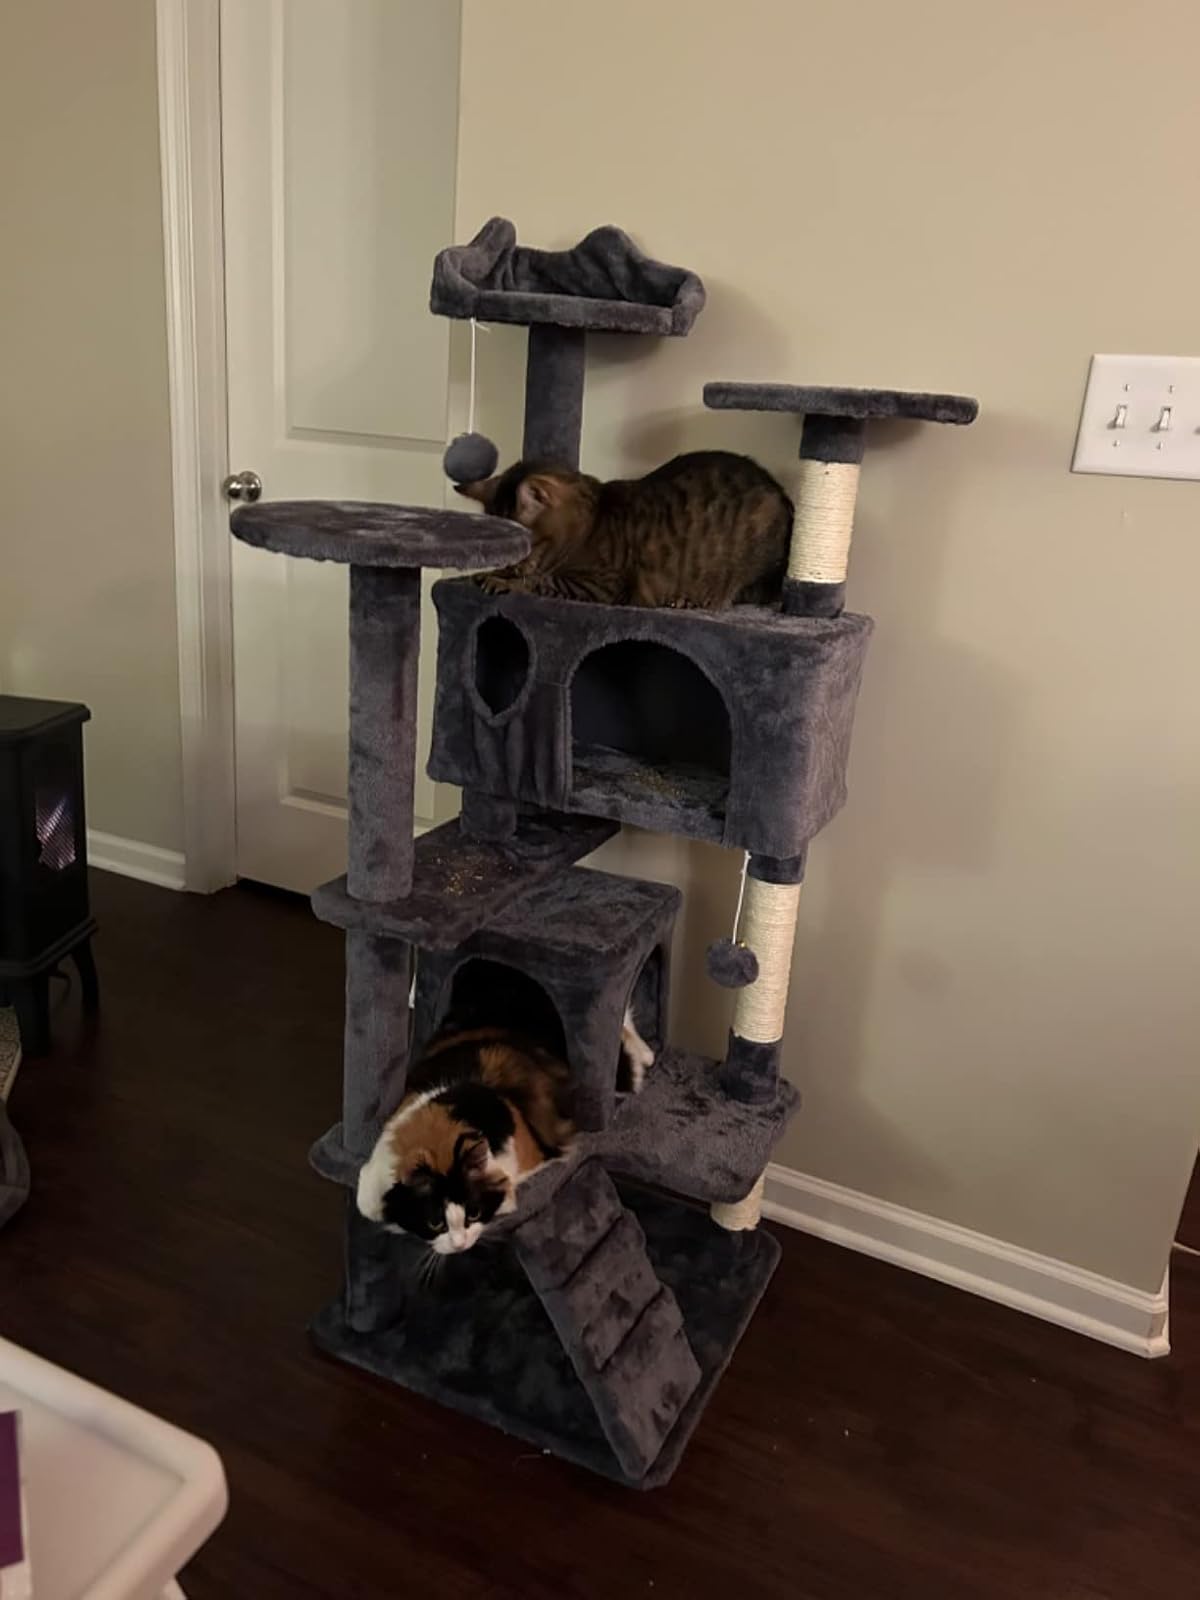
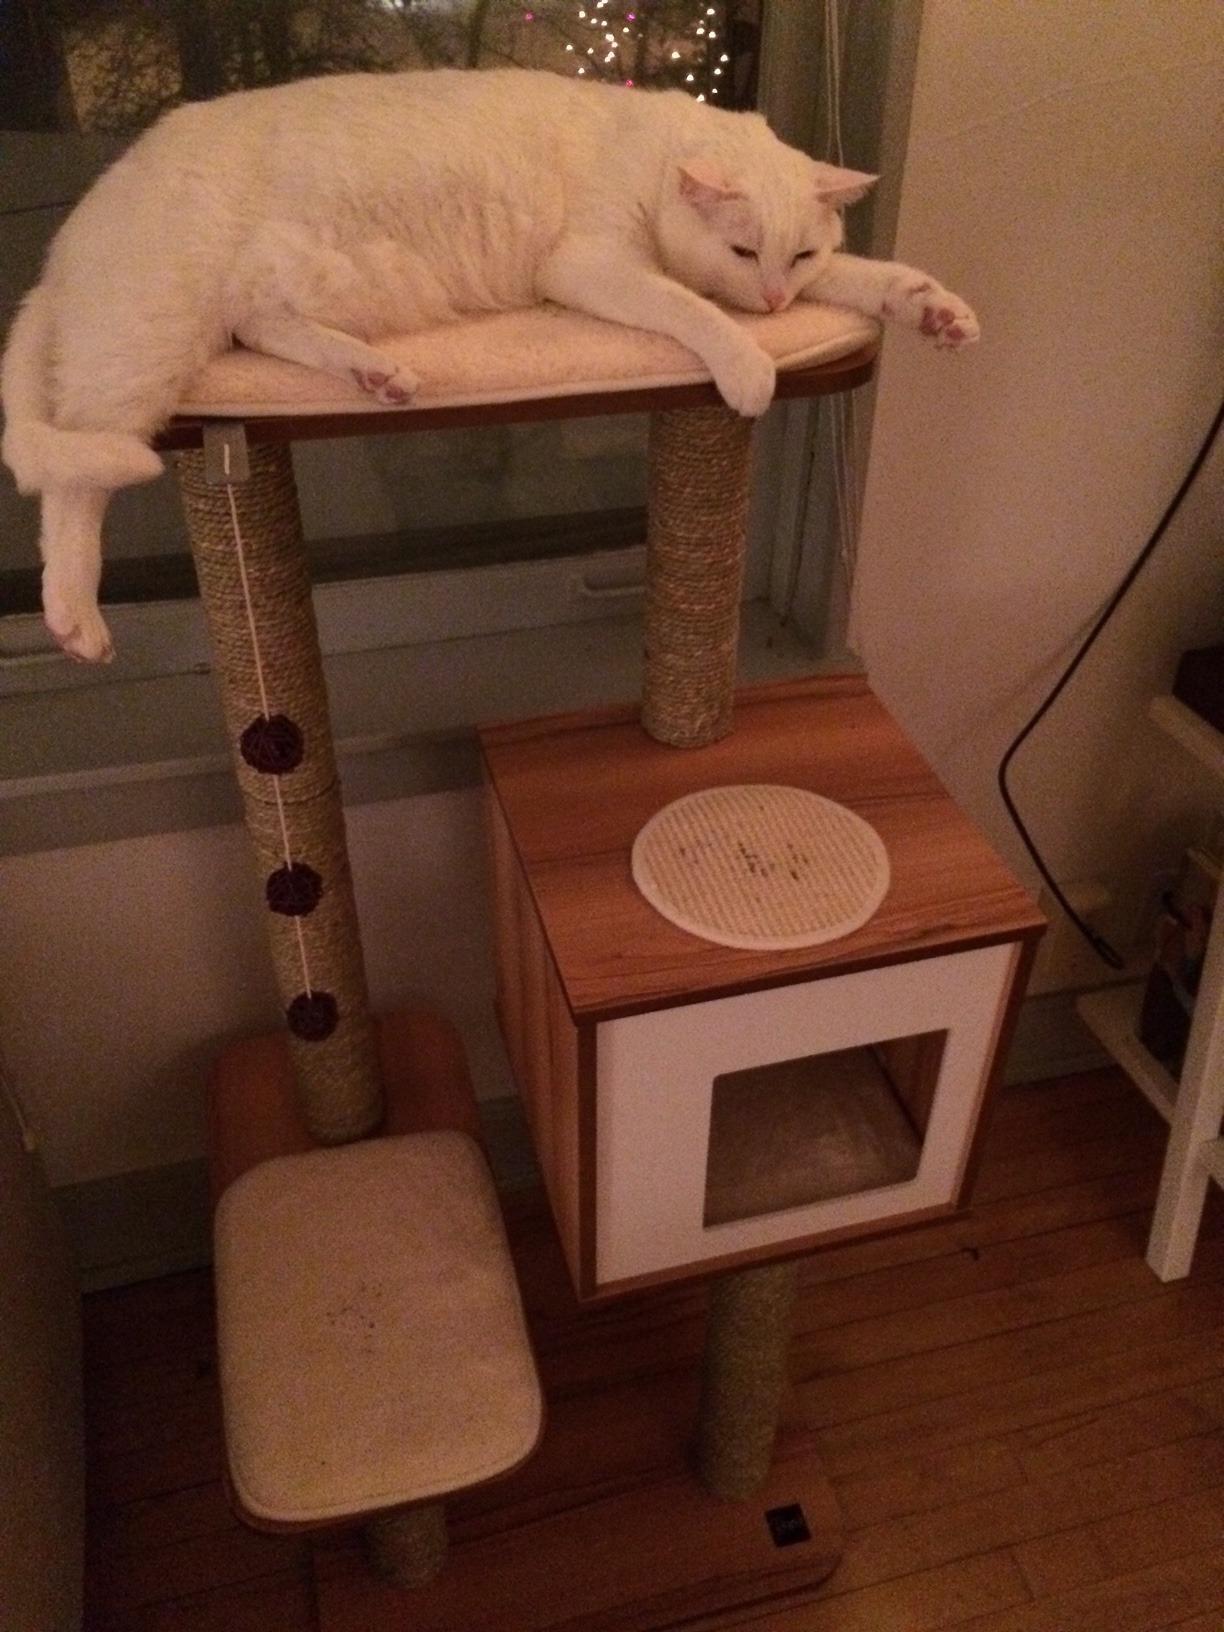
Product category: items_cat tree
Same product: no